Cameroon–Nigeria border

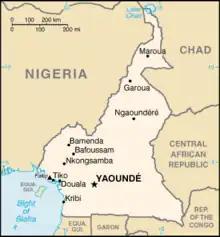
Map of Cameroon, with Nigeria to the west

The Cameroon–Nigeria border is 1,975 km (1,227 mi) in length and runs from the tripoint with Chad in the north to the Atlantic Ocean in the south.